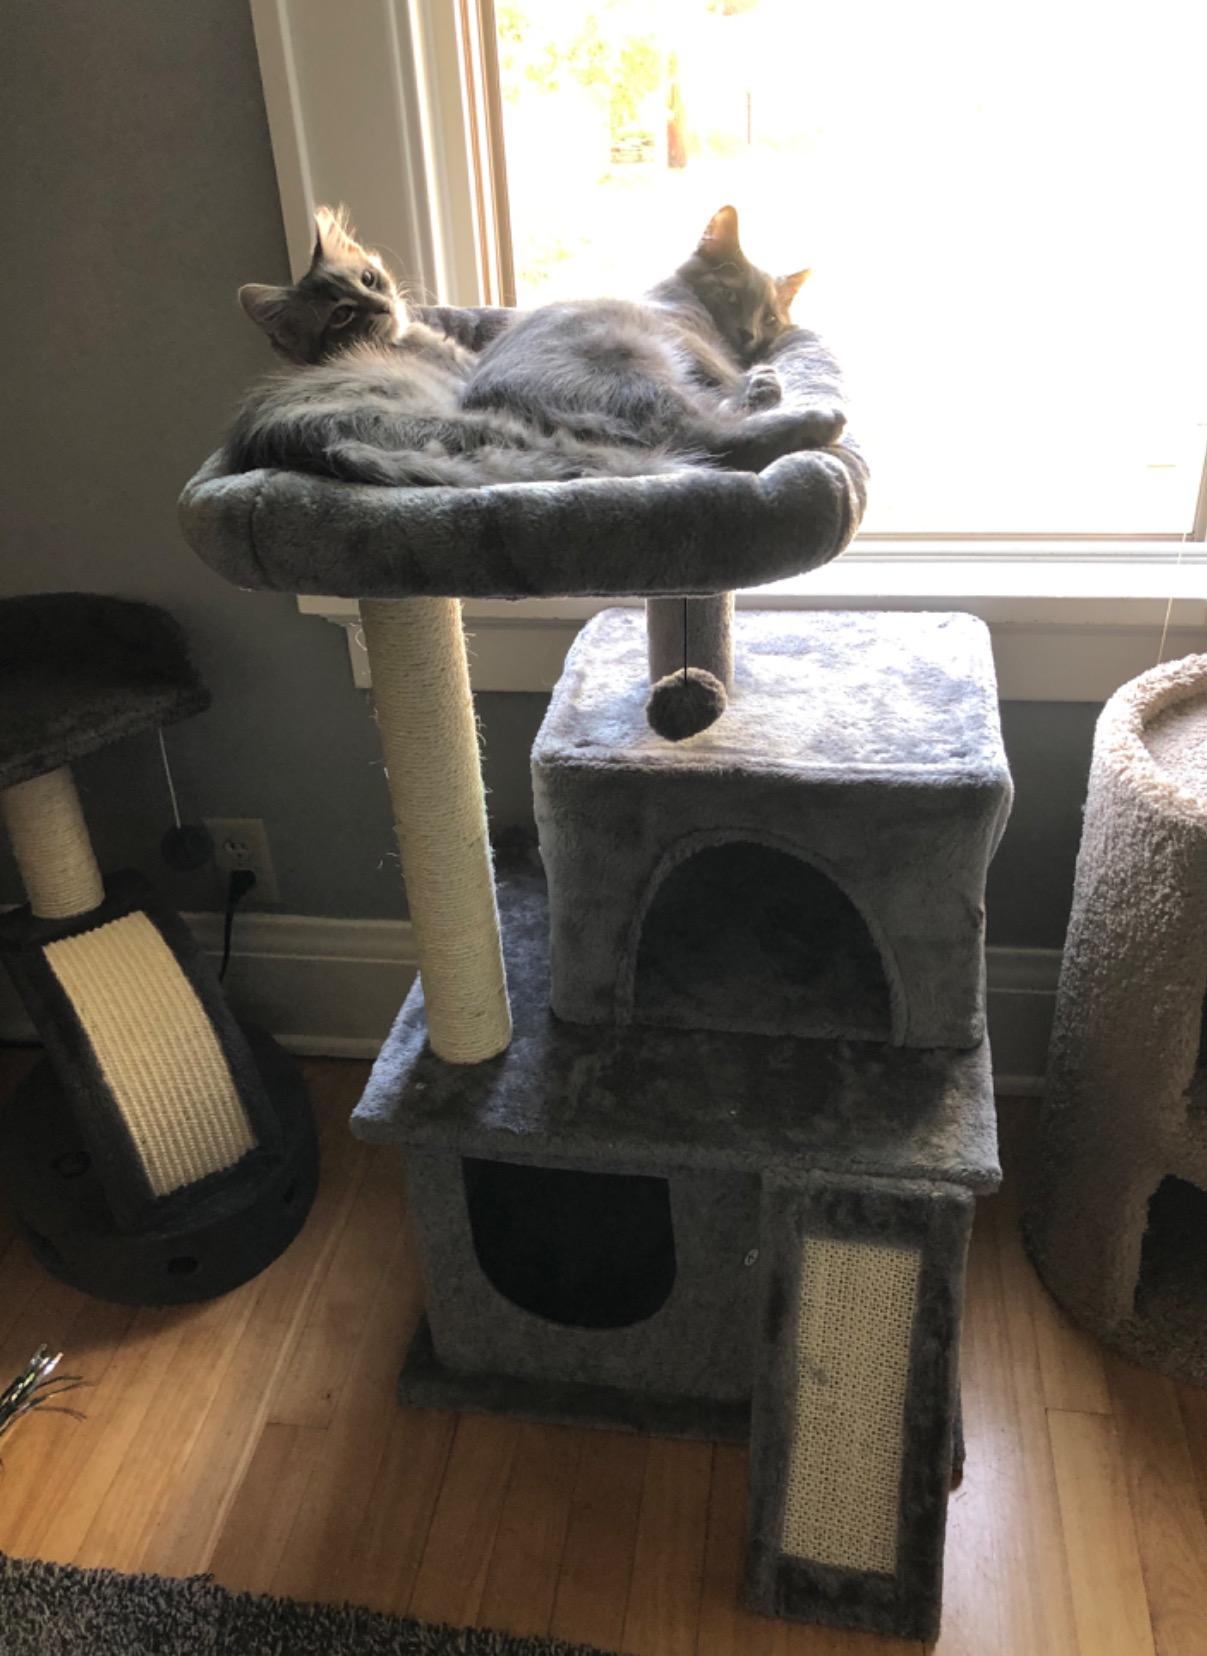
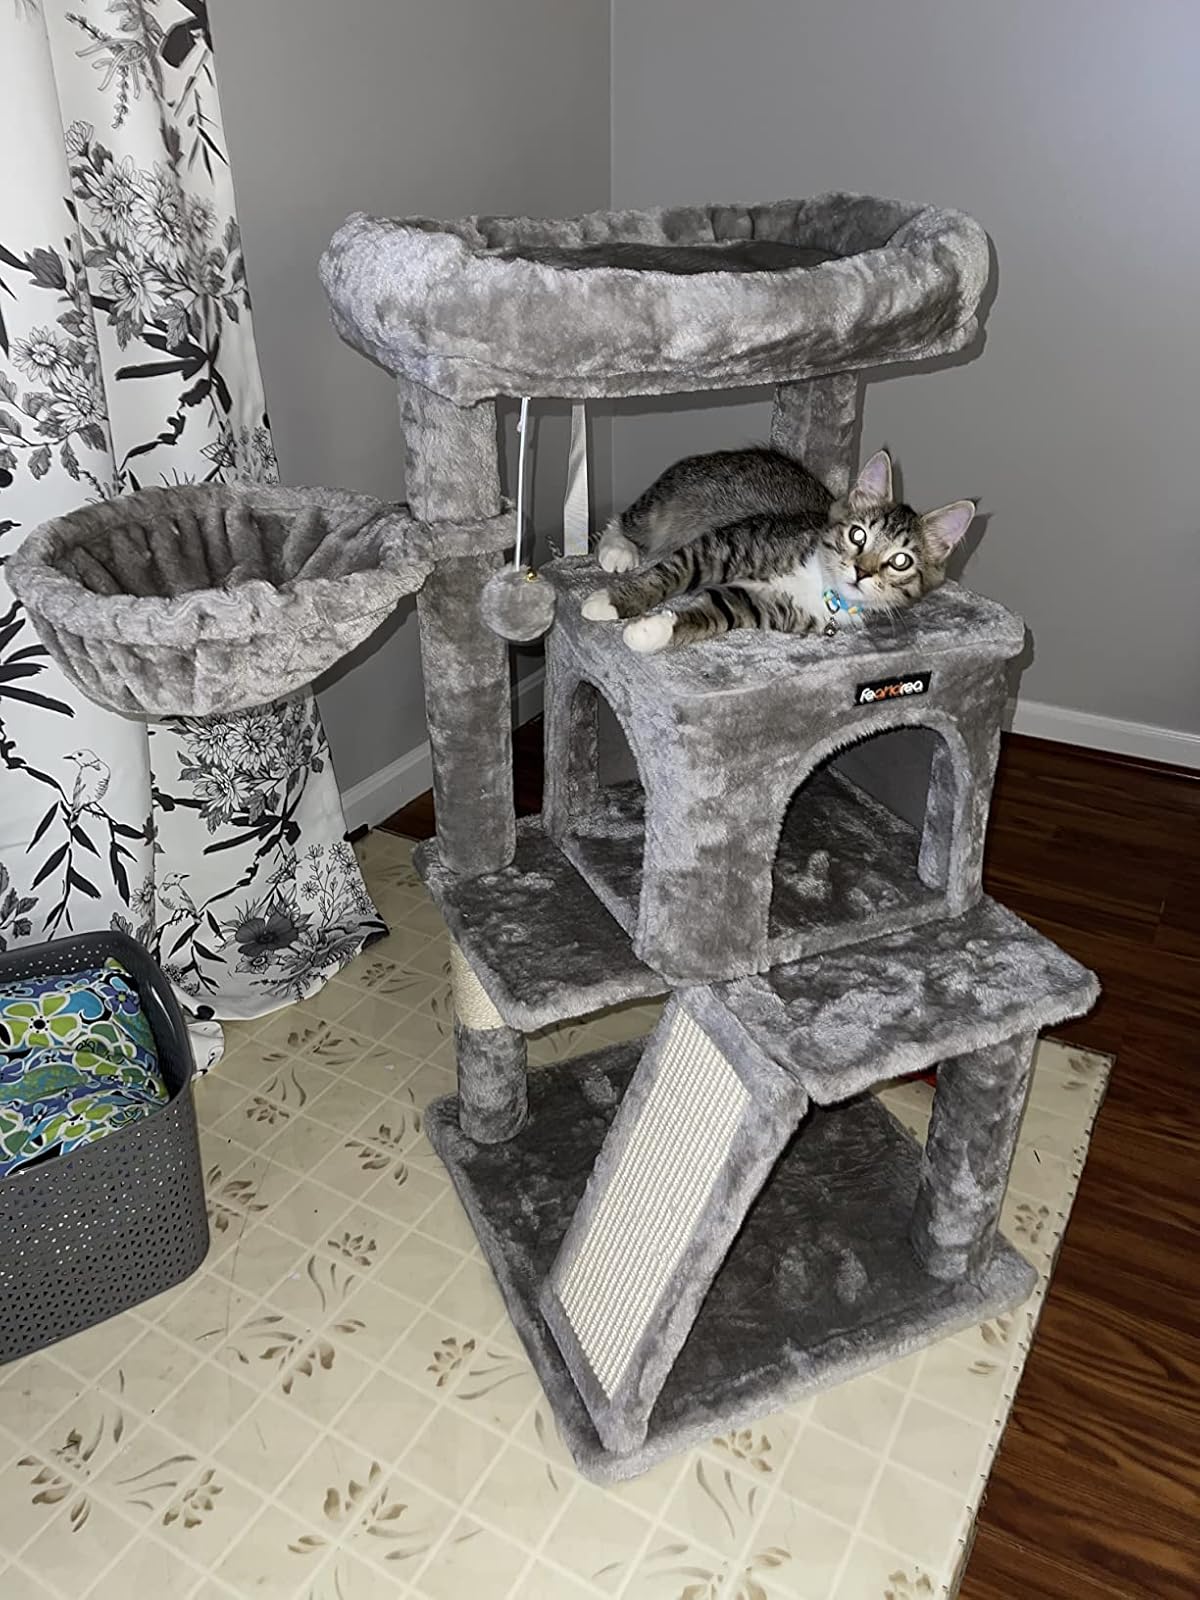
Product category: items_cat tree
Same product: no